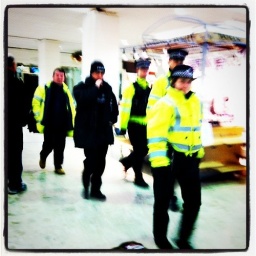
The boys in blue are in town